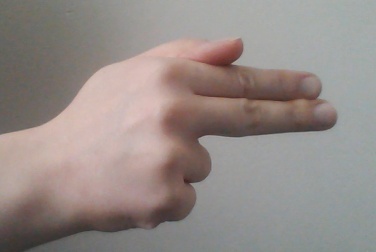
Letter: ghain